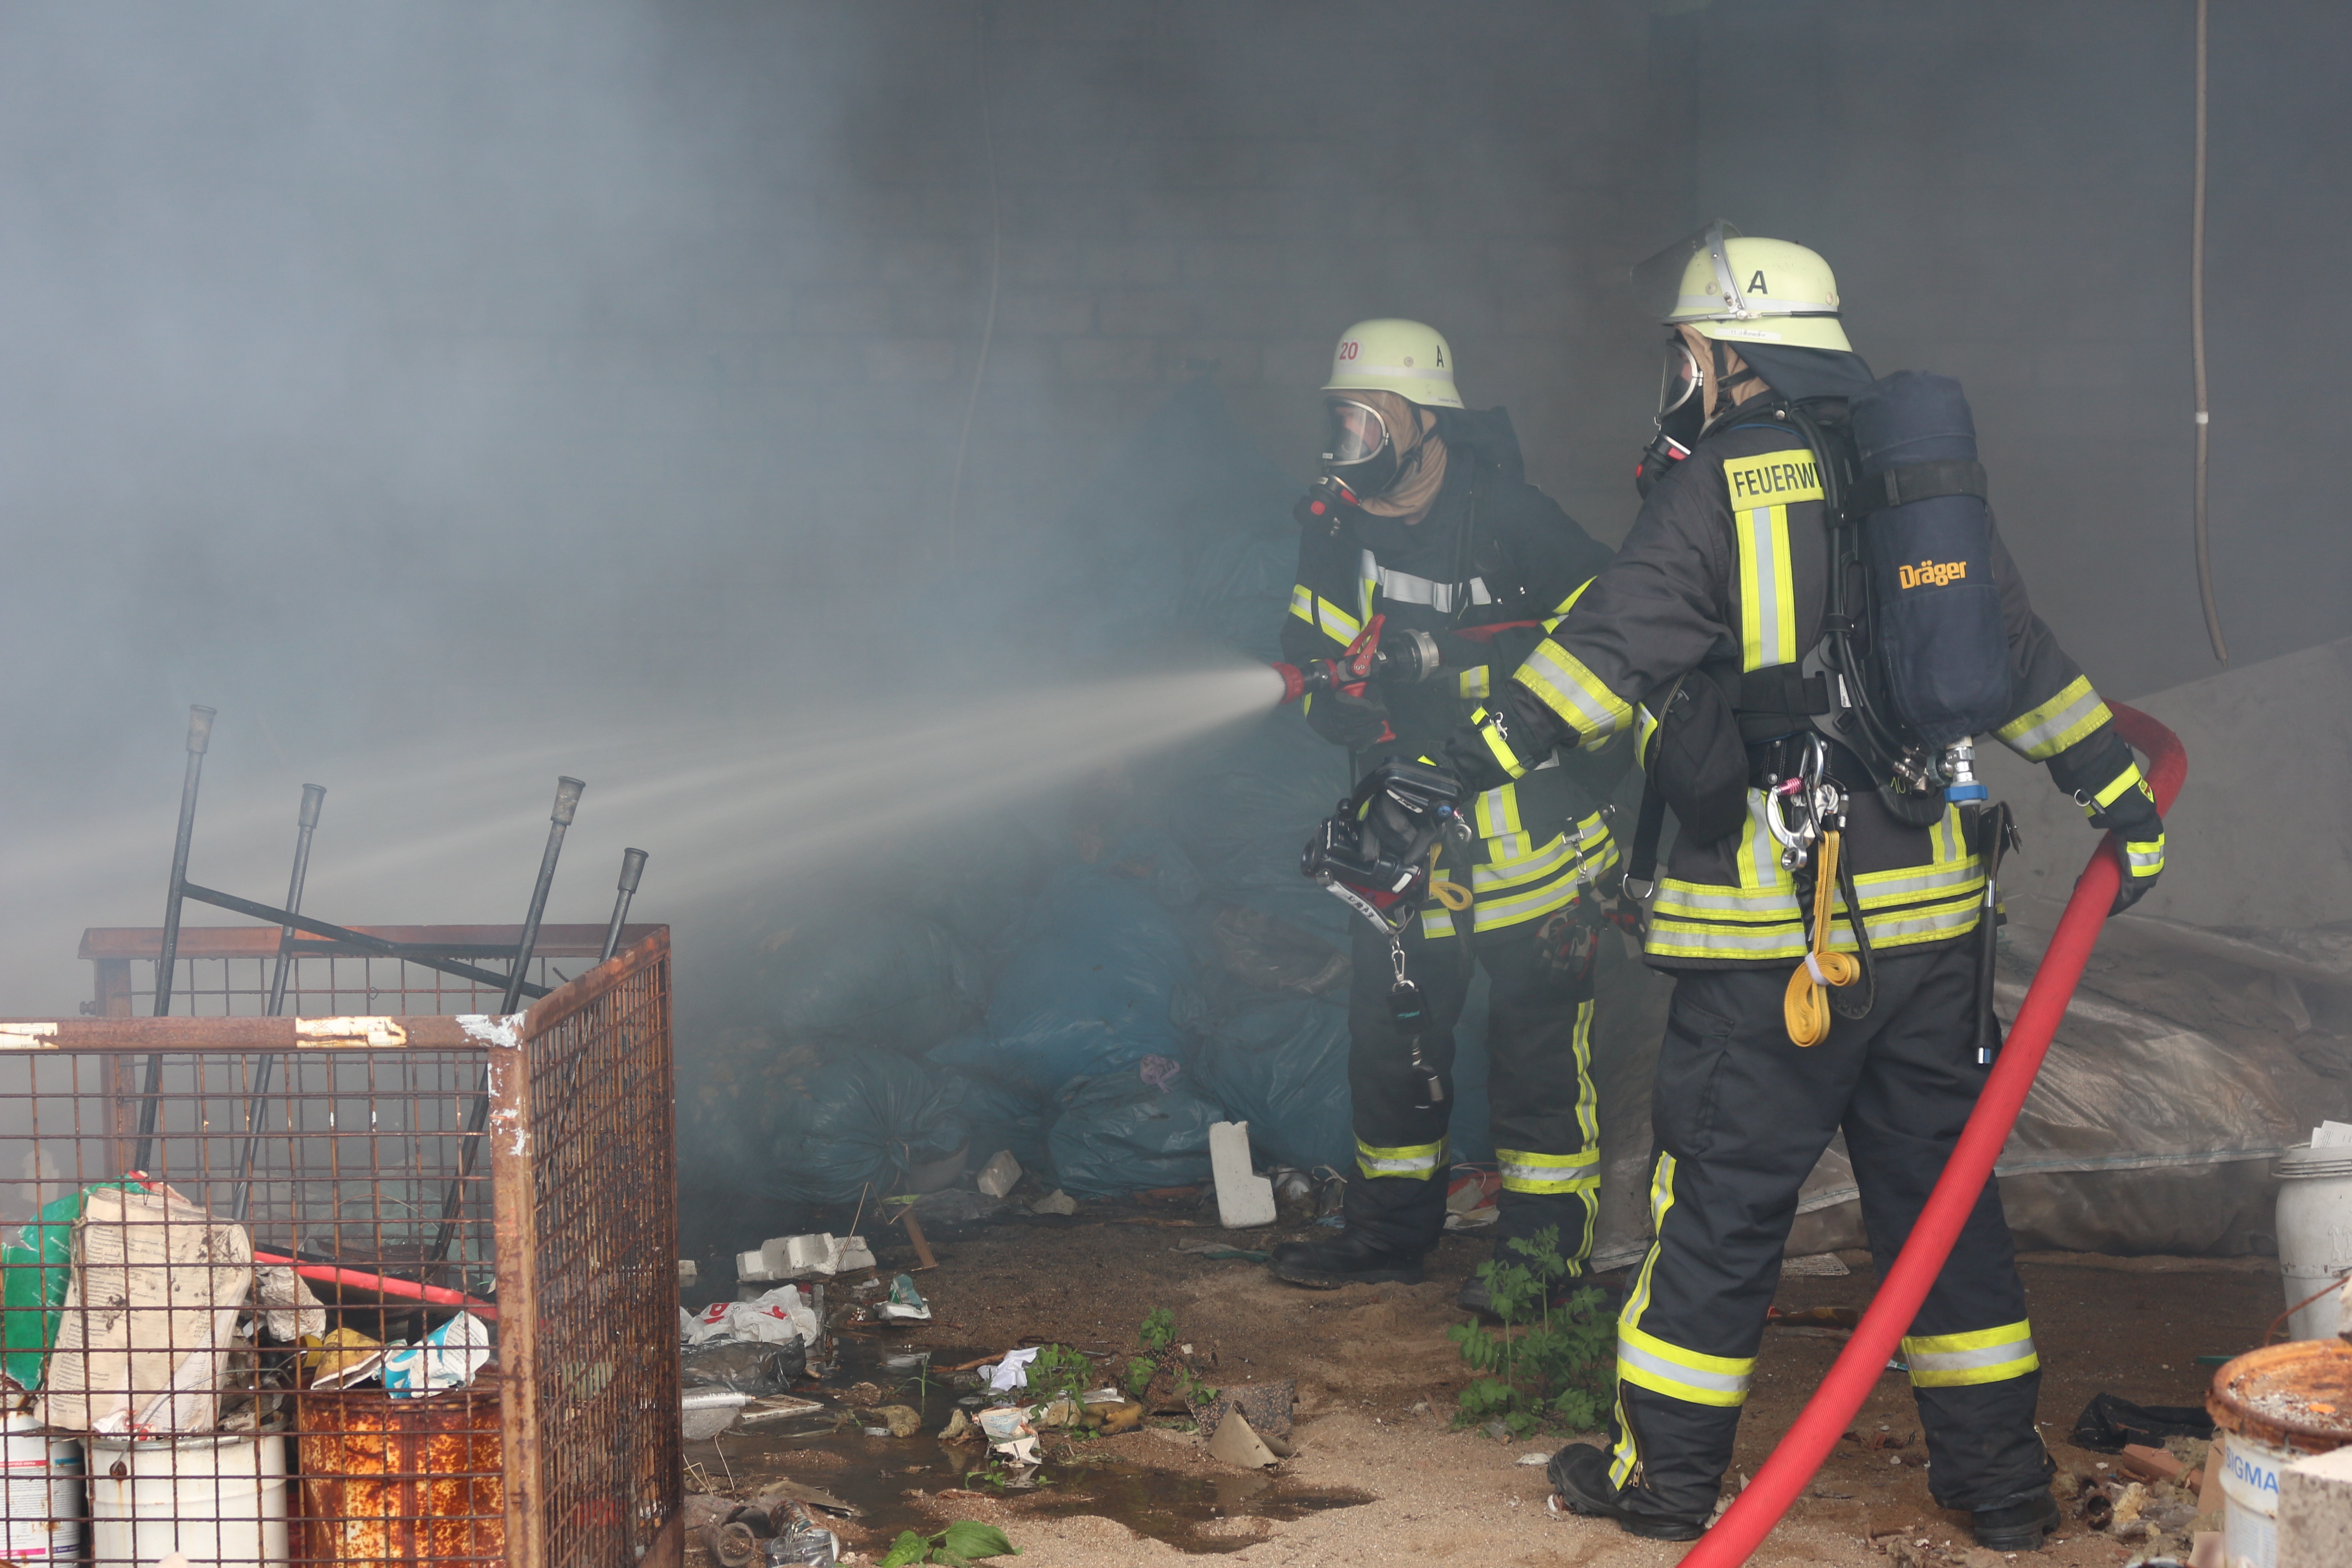
water, person, equipment, fire, profession, burn, brand, use, hose, risk, respiratory protection, fire fighter, firefighting job, firefighter, delete, fire fighting, fire fighting attack, fire delete, geological phenomenon